Growth hormone

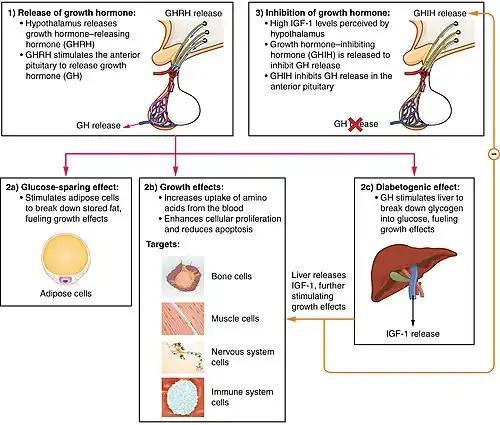
Flowchart showing hormonal regulation of growth

Secretion of growth hormone (GH) in the pituitary is regulated by the neurosecretory nuclei of the hypothalamus.